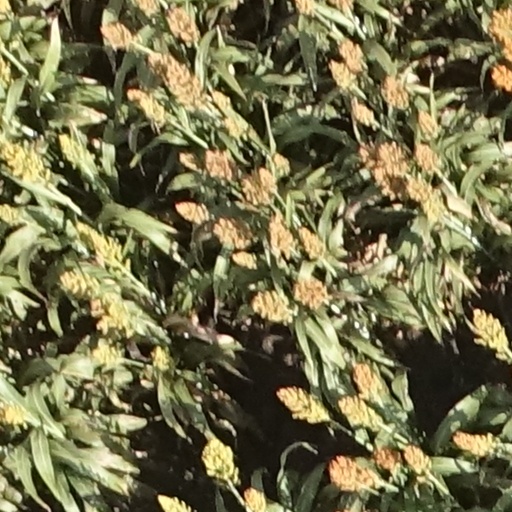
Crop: sorghum